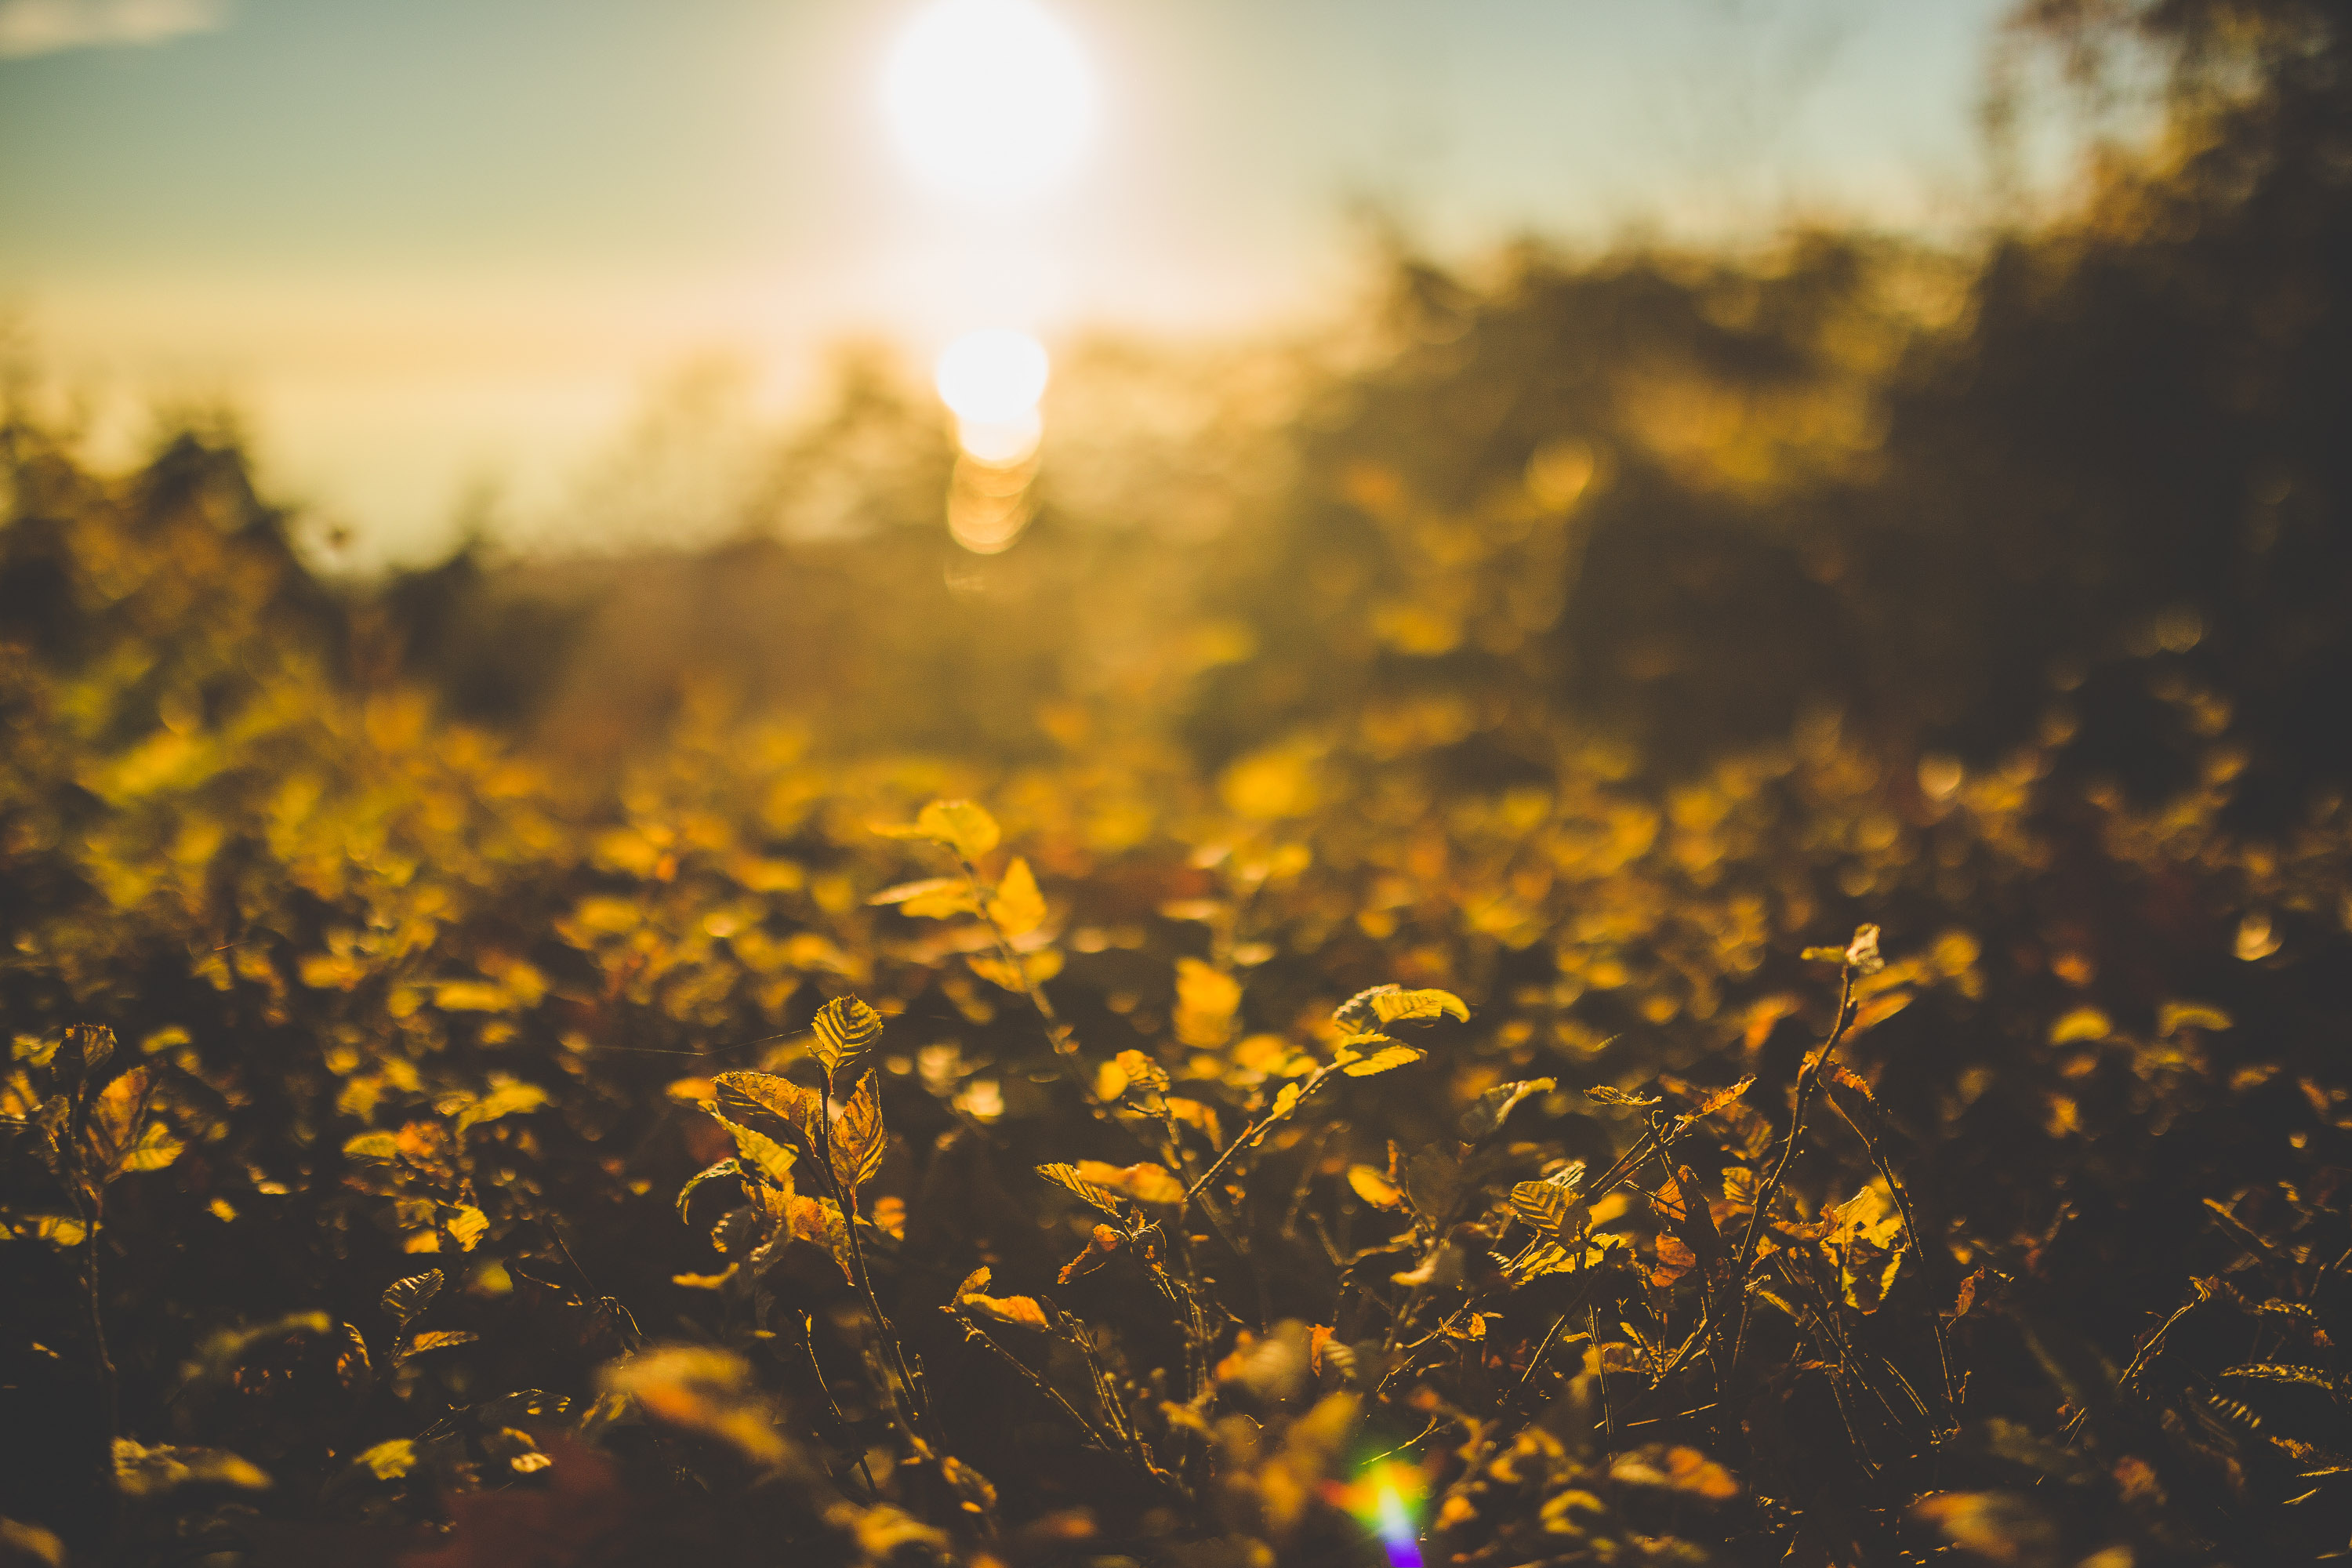
People in nature, sky, nature, yellow, sunlight, light, orange, natural landscape, morning, sun, atmospheric phenomenon, grass, leaf, water, spring, atmosphere, backlighting, tree, plant, sunrise, flower, heat, sunset, evening, photography, cloud, wildflower, autumn, horizon, landscape, field, branch, meadow, lens flare, astronomical object, soil, sunflower, macro photography